Places of worship in Thrissur

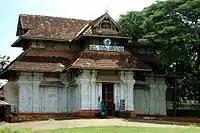
Gate to Vadakumnathan Temple

Thrissur is acclaimed as the Cultural Capital of Kerala state of south India, and is the headquarters of the Thrissur District. The demographic set up of the City provides an example of peaceful co-existence of different communities. The city is built around a rising ground on the apex of which is the oldest and largest Hindu Temple complex in the state, the Vadakunnathan temple complex, famous since the 8th century AD.